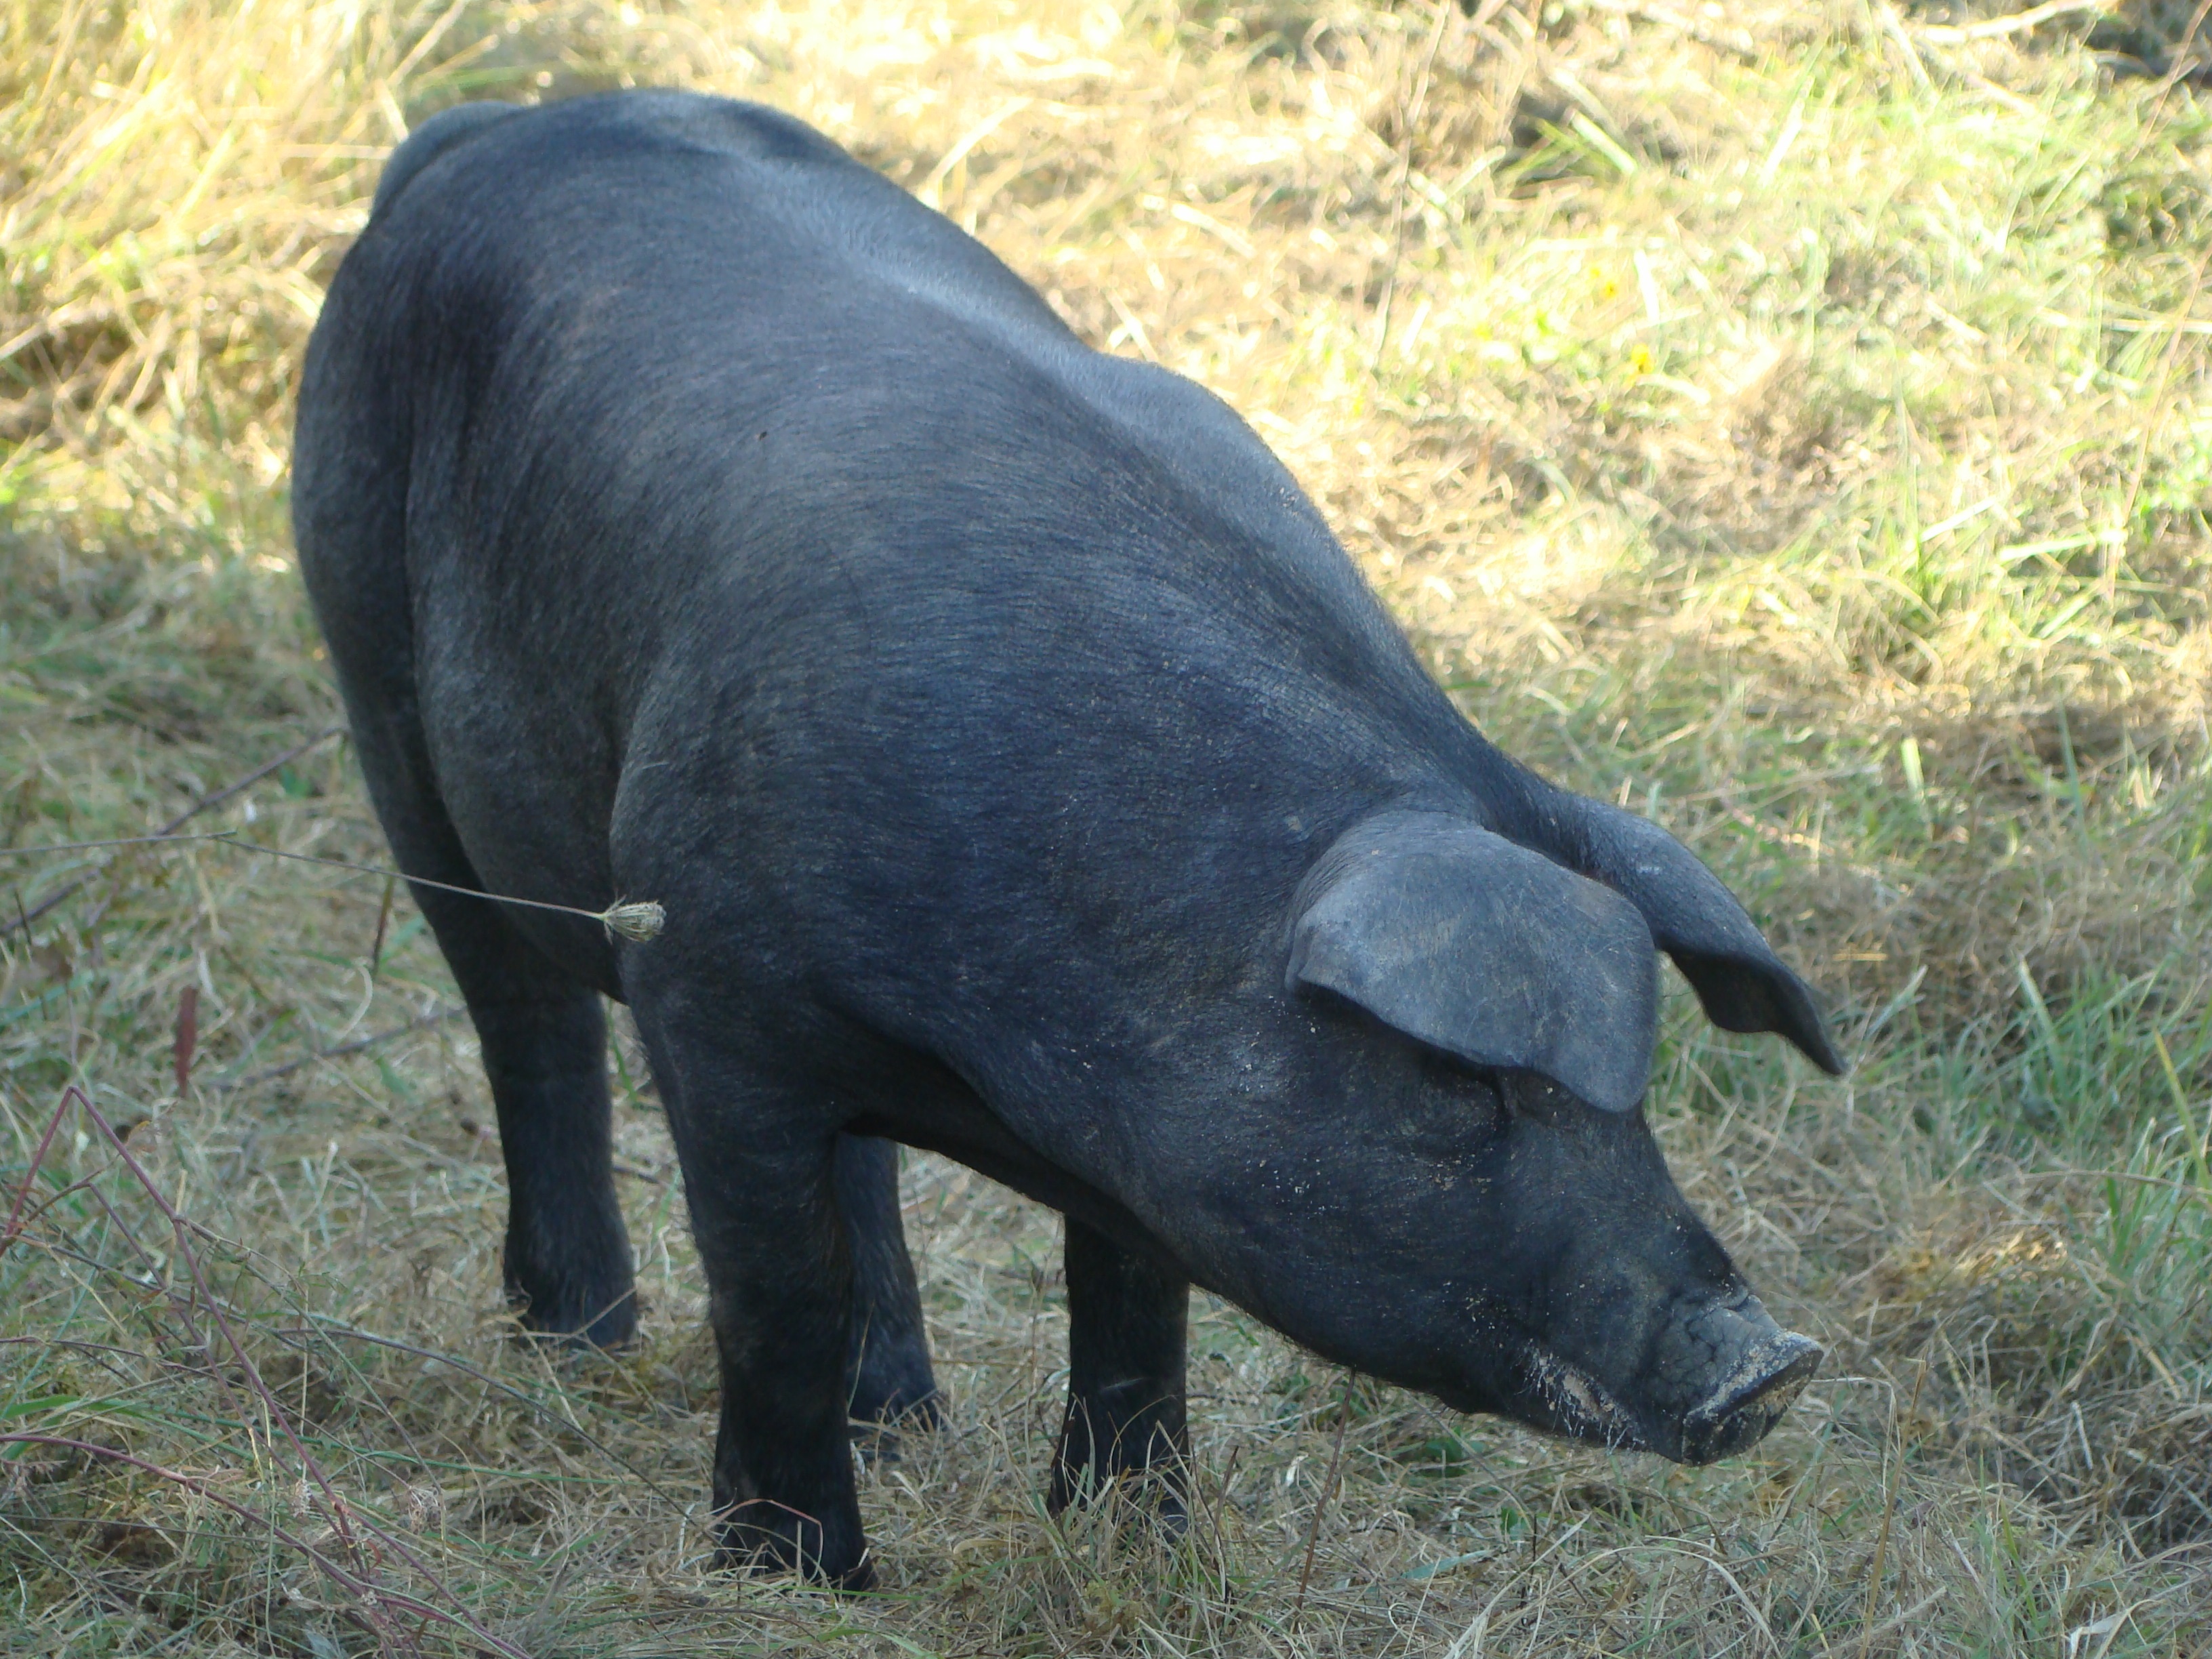
wildlife, grazing, mammal, agriculture, fauna, vertebrate, pig, breeding, warthog, domestic pig, pig like mammal, gascon pig